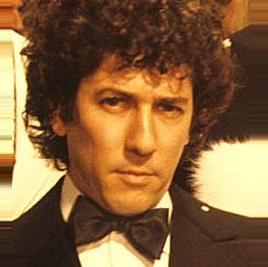
Age: 31